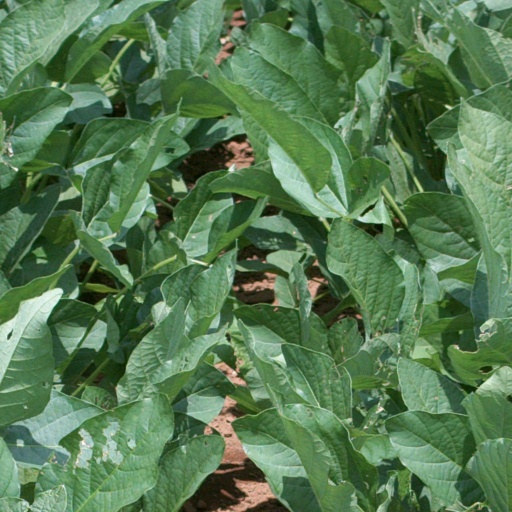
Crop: soybean